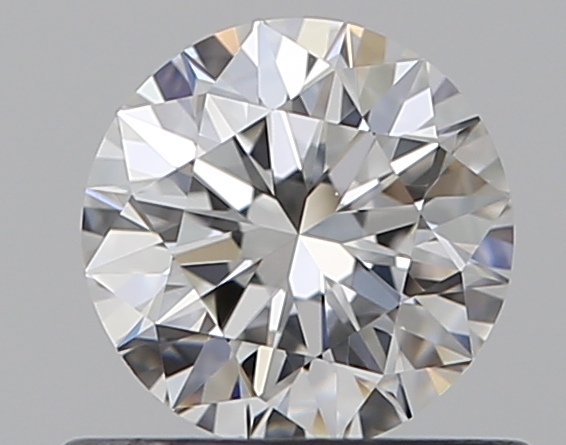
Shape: round
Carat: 0.5
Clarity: VVS1
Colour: G
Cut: EX
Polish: EX
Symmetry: EX
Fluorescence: N
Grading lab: GIA
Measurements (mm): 5.07 x 5.1 x 3.18